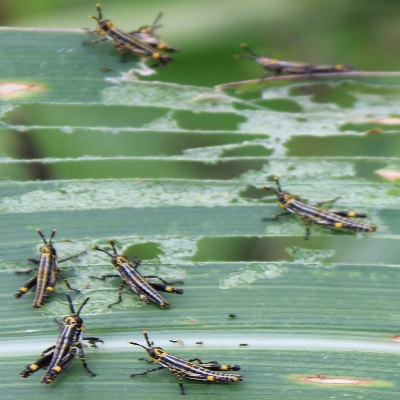
Crop: Maize
Condition: grasshoper